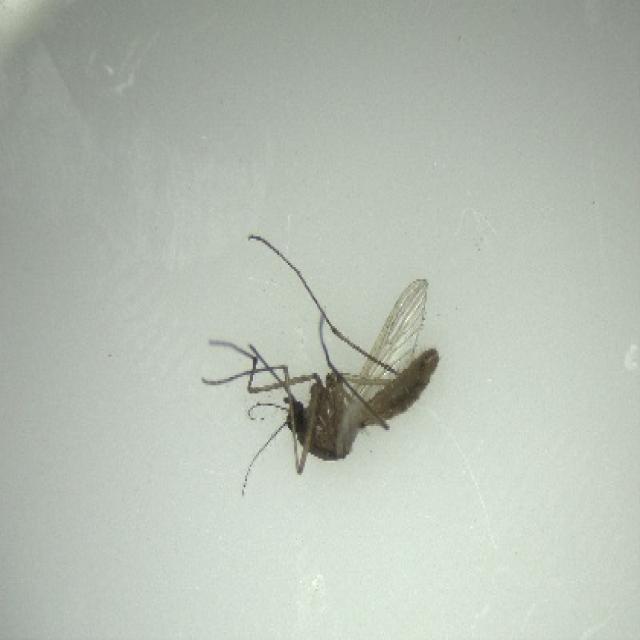
Species: culex_pipiens